Place branding

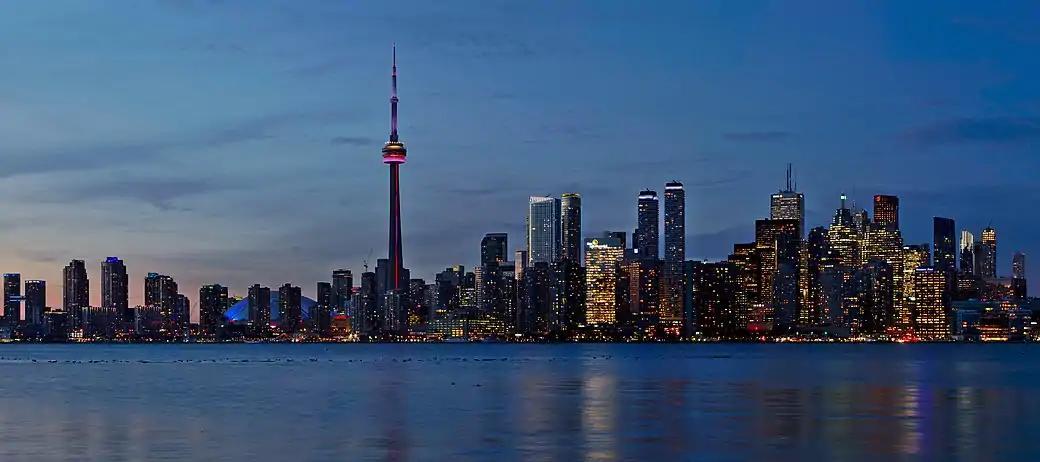
Skyline of Toronto, Ontario, including the CN Tower

Place branding (includes place marketing and place promotion) is a term based on the idea that "cities and regions can be branded," whereby branding techniques and other marketing strategies are applied to "the economic, political and cultural development of cities, regions and countries." As opposed to the branding of products and services, place branding is more multidimensional in nature, as a 'place' is inherently "anchored into a history, a culture, an ecosystem," which is then incorporated into a network of associations, "linking products, spaces, organizations and people." As such, the concepts of nation branding, region branding, and city branding (also known as urban branding), fall under the umbrella term of place branding.